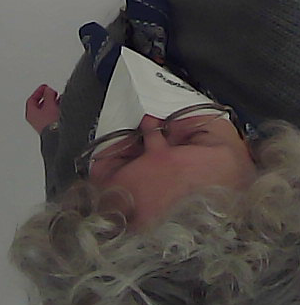
Product: lays_chill